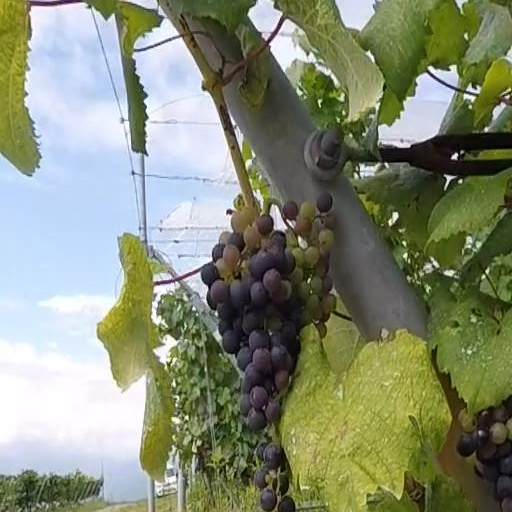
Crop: grape